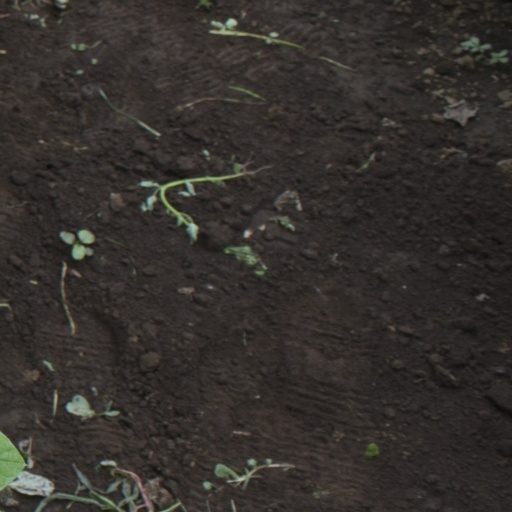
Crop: soybean